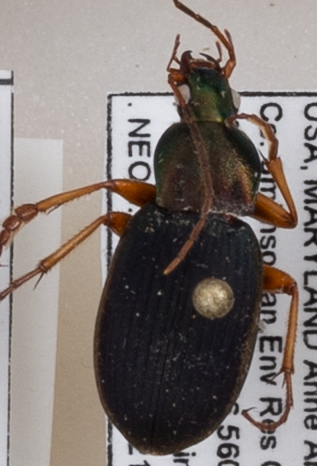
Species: Chlaenius aestivus
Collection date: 2021-05-27
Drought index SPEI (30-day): -1.382
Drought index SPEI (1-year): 2.09
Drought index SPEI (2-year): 1.258